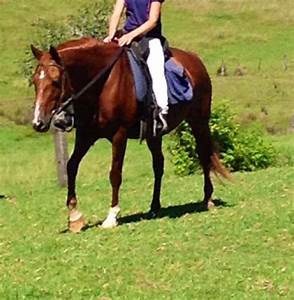
Label: horse